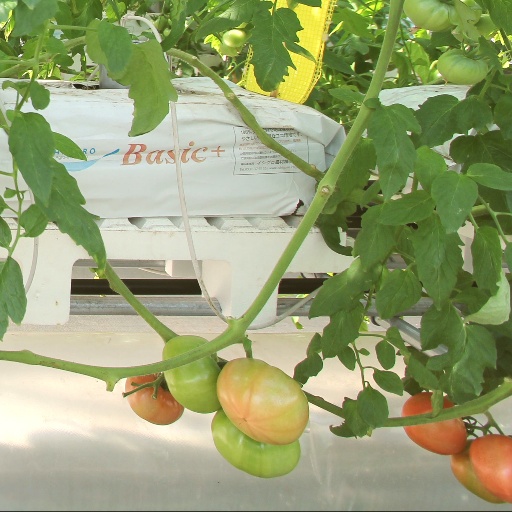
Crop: tomato